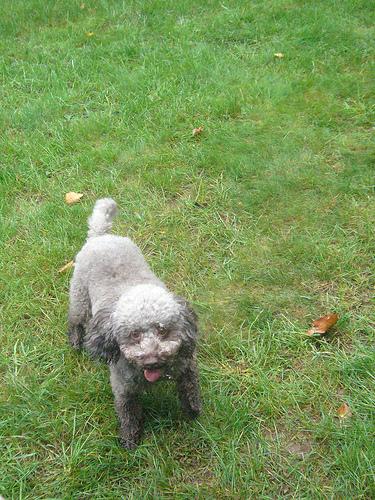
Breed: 200-n000010-miniature_poodle